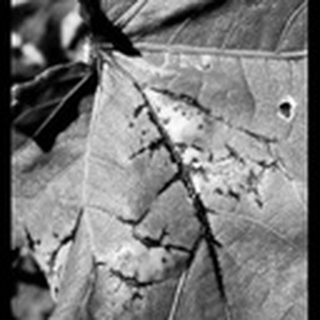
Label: cotton_bacterial_blight